Don Swartzentruber

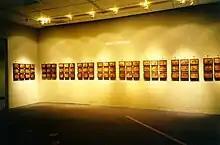
Totem Triptych Exhibit, the Lincoln Center

This exhibit is 36 triptychs made up of small oil paintings. The 6” x 8” panels were designed to be interchangeable. 46,656 different compositions can be composed by rearranging the head, body and feet. The paintings were exhibited at Art Space Lima, the Lincoln Center and other museums. Swartzentruber’s preliminary drawings were stream of consciousness, leaving the meaning of the work rather nebulous. In 1998 the images were published online. The artist reached out to the writing community to create reader interpretations. Viewers emailed their submissions. Within days these “texters” could see their post on-line next to the artwork. Most authors added words to an individual painting. Two contributors, Marc Harshman (Poet Laureate of West Virginia), and British wordsmith Cleveland W. Gibson wrote text for all 36 triptychs. Swartzentruber’s idea was an early form of social media. The "Totem Triptych" collaboration was six years before Facebook, and it was twelve years before Instagram allowed the public to make comments about images. Reader interpretation about online images soon became routine.